E. Barrett Prettyman United States Courthouse

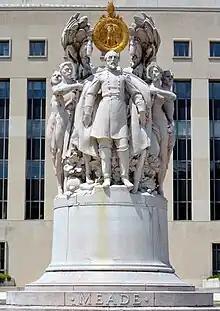
The George Gordon Meade Memorial located at the south front

While composing the building's exterior, Louis Justement, the architect, employed the grand scale and urban presence of pre-war federal architecture, but relied on "simplicity and architectural expression based on adaptation to functions". The building's H-plan was generally composed of an eight-floor rectangular block that intersected two perpendicular six-story wings on the east and west elevations. These secondary pavilions projected forty feet beyond the main building envelope to the north and south, and provided 20-foot setbacks at the sixth floor. A repetitive vertical fenestration pattern classically organized according to base, body, and attic, with recessed aluminum windows surmounted by Virginia serpentine spandrels, unified the main block with its flanking elements. Juxtaposition between the building's dark attenuated verticals with the light, planar mass of its limestone walls also alluded to the traditional colonnades seen in the Municipal Center buildings of Harris and Wyeth, Cret's Folger Shakespeare library of 1928-32 and even to Justement's own architecture of the 1920s and 30s. (Note that Justement used no pediments, entablatures, or porticoes, as seen in the Municipal Center, Judiciary Square and Federal Triangle Buildings.) These traditional references were further enhanced by the incised flute-like lines of the window returns, and the building's tripartite organization. The base (first floor) used floor-to-ceiling openings for both windows and doors. A projecting granite frame defined these voids and separated the lower portion from the piers above. The rigorous colonnade then marched across floors 2-4 on the side pavilions and floors 2-5 of the central block. Smaller square windows on the fifth floor of the side wings and the sixth floor of the central block defined the attic floor of the classically organized facade.